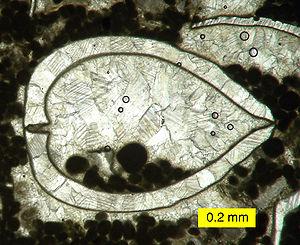
Un fossile est le reste d'un animal ou d'un végétal, généralement minéralisé, ou bien son simple moulage, conservé dans une roche sédimentaire. Les fossiles et les processus de fossilisation sont étudiés principalement dans le cadre de la paléontologie, mais aussi dans ceux de la géologie, de la préhistoire humaine et de l'archéologie.
La sparite est une forme de cristaux de calcite de taille supérieure à 10 µm. Elle correspond très généralement à la précipitation ou au nourrissage par un ciment de calcite pur en milieu agité et se présente en grandes plages translucides soit formant une mosaïque soit organisées en franges autour des grains. La microsparite à cristaux de 5 à 10 µm résulte en général d'une recristallisation de micrite.
Une lame mince de roche est une préparation spécifique effectuée par un lithopréparateur.
La classification de Folk concerne les roches carbonatées, il essaie de nommer ces roches en observant différentes caractéristiques. Il existe une autre classification pour ces calcaires : la classification de Dunham.